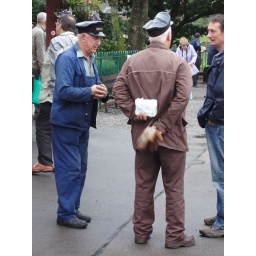
The man in blue is the driver, the man in brown is the guard